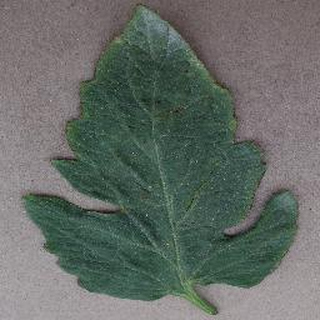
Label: tomato_bacterial_spot